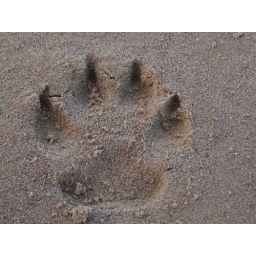
Deer Hound paw print in the sand at Redcar beach